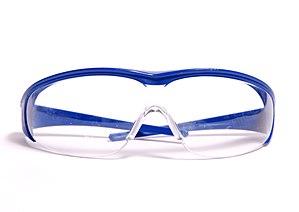
L'équipement de protection individuelle médical est un vêtement ou un équipement spécialisé jetable porté par un professionnel en soins de santé pour se protéger d'un risque biologique, comme une contamination dangereuse liée à l'exposition à un liquide biologique corporel naturel ou pathologique, présent sous forme fluide ou d'aérosol respiratoire. Ceux-ci peuvent transporter des agents infectieux viraux ou bactériens.
Les lunettes de protection sont une forme de protection de la vue qui consiste en des lunettes fermées qui enserrent la région des yeux et sont faites d'un matériau résistant aux chocs, aux éclaboussures ou à la pression. Elles sont utilisées dans les laboratoires de chimie, en divers travaux comme la menuiserie et la soudure, par certains professionnels de la santé comme EPI, ainsi que dans certains sports comme le ski. Elles peuvent être transparentes, colorées, et comporter ou non une correction de la vision.